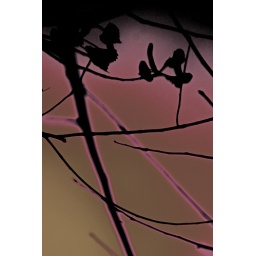
fate like a fruit tree in winter